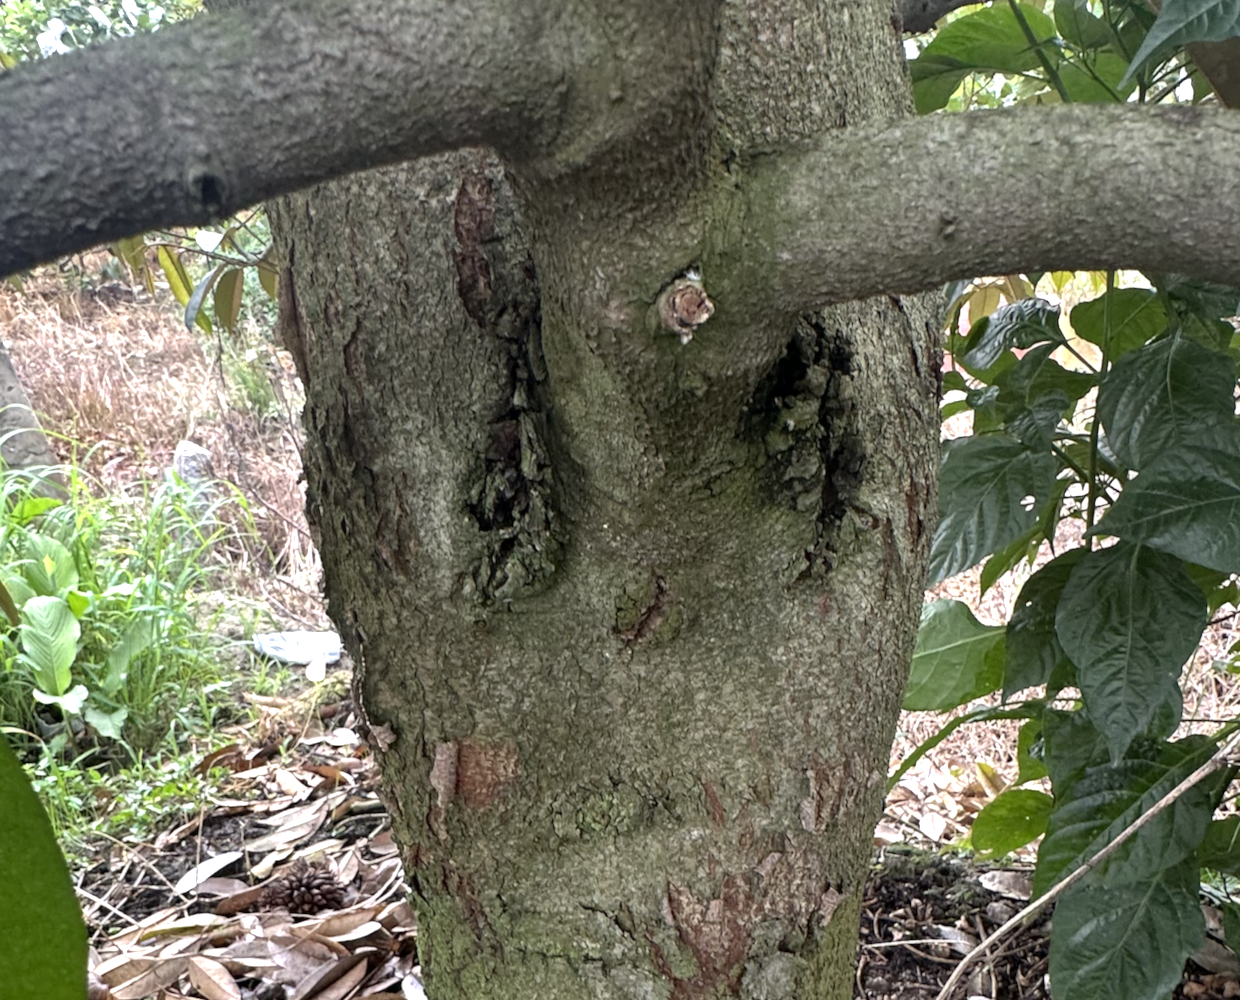
Label: stem_cracking_ gummosis